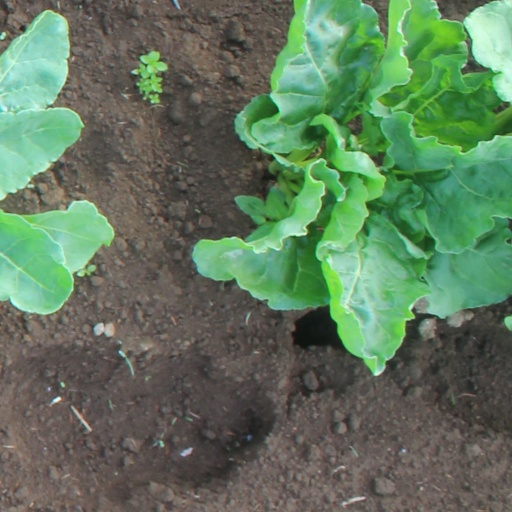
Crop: sugar beet